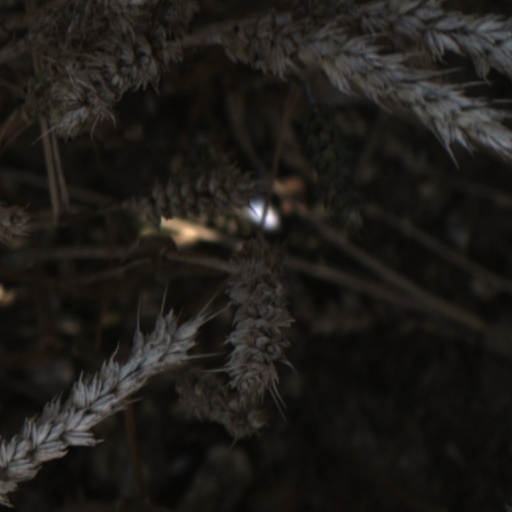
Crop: wheat